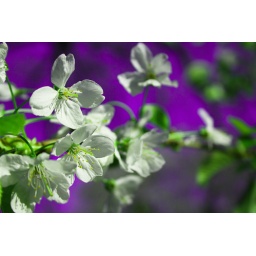
Pink elephants in top hats